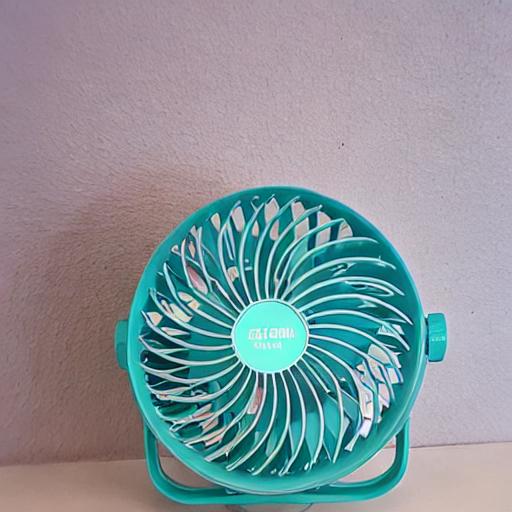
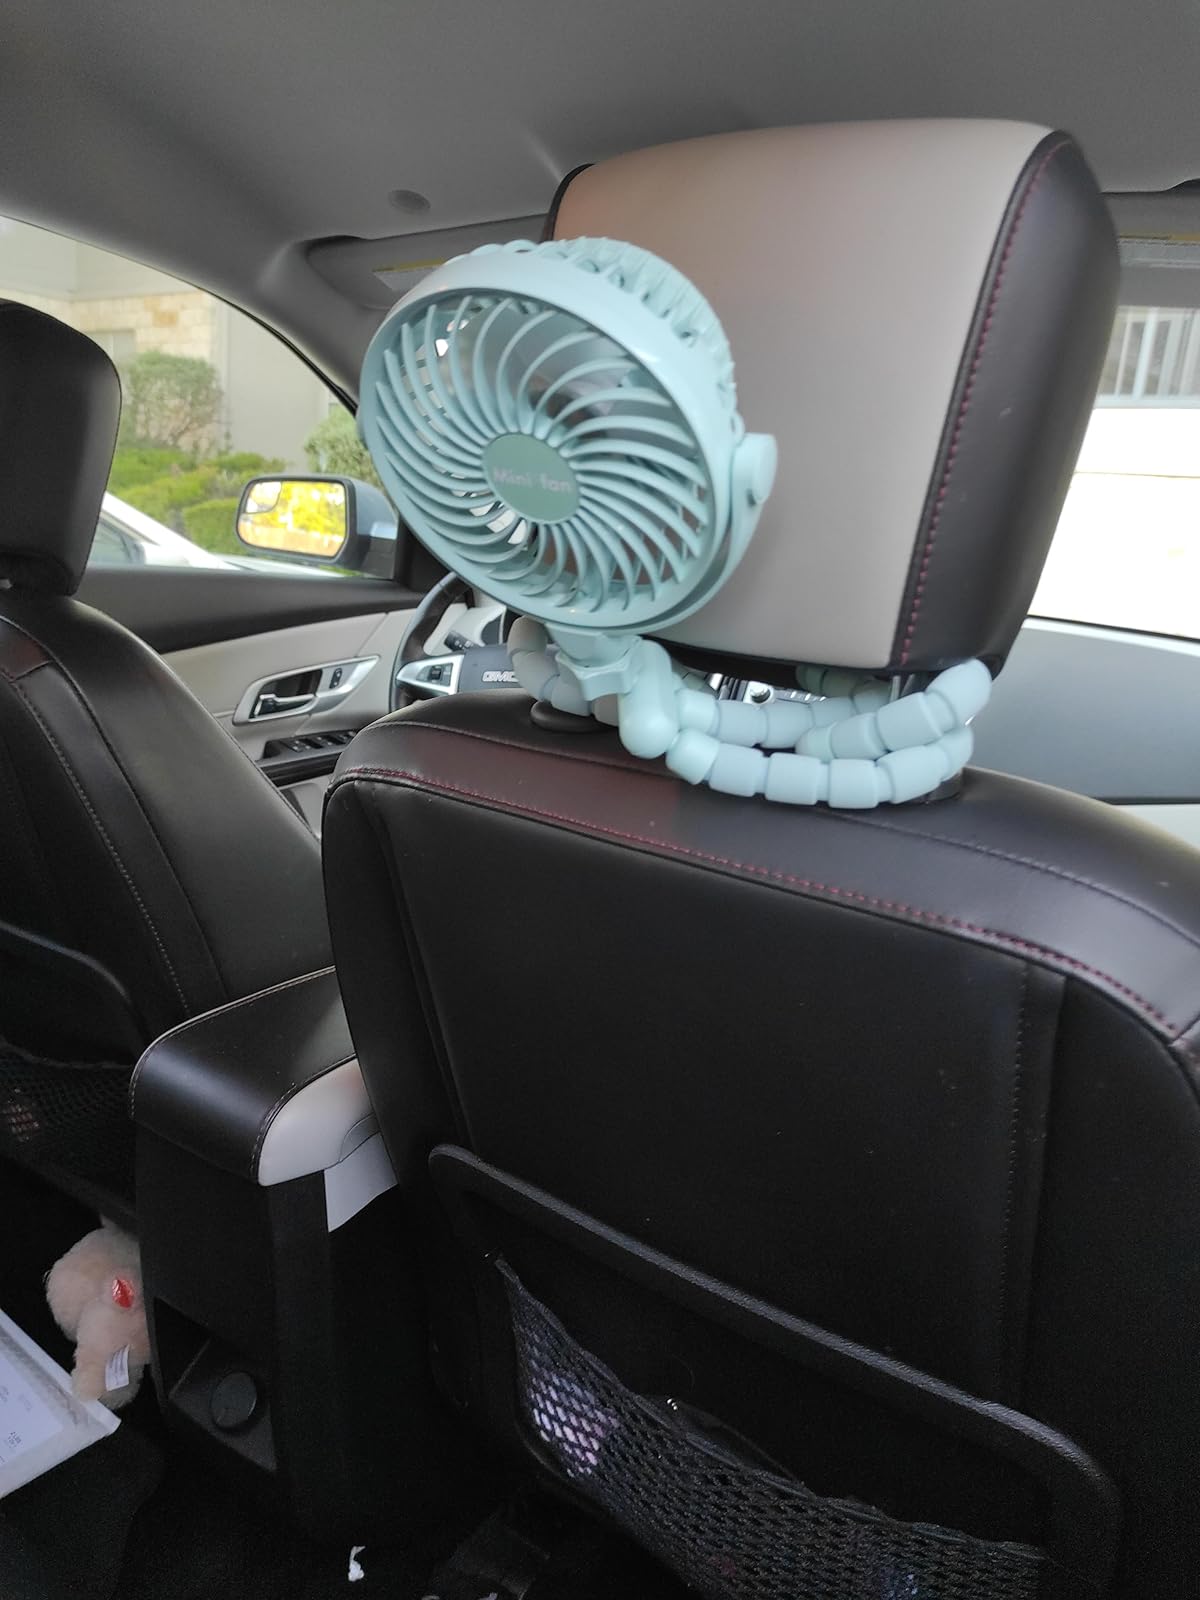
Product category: fan
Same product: no